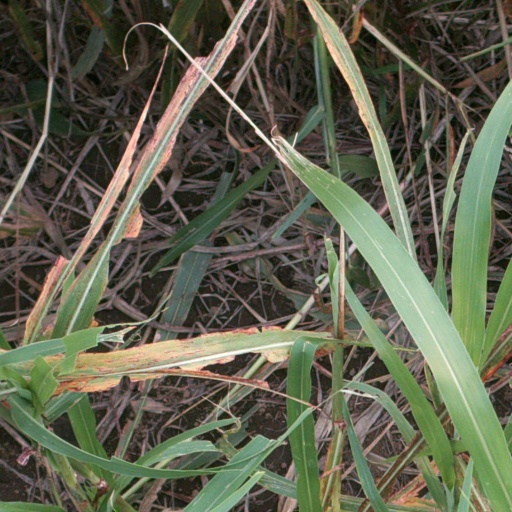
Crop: sorghum